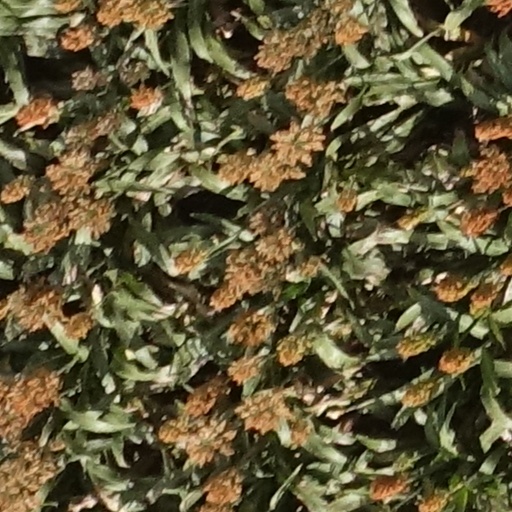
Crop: sorghum